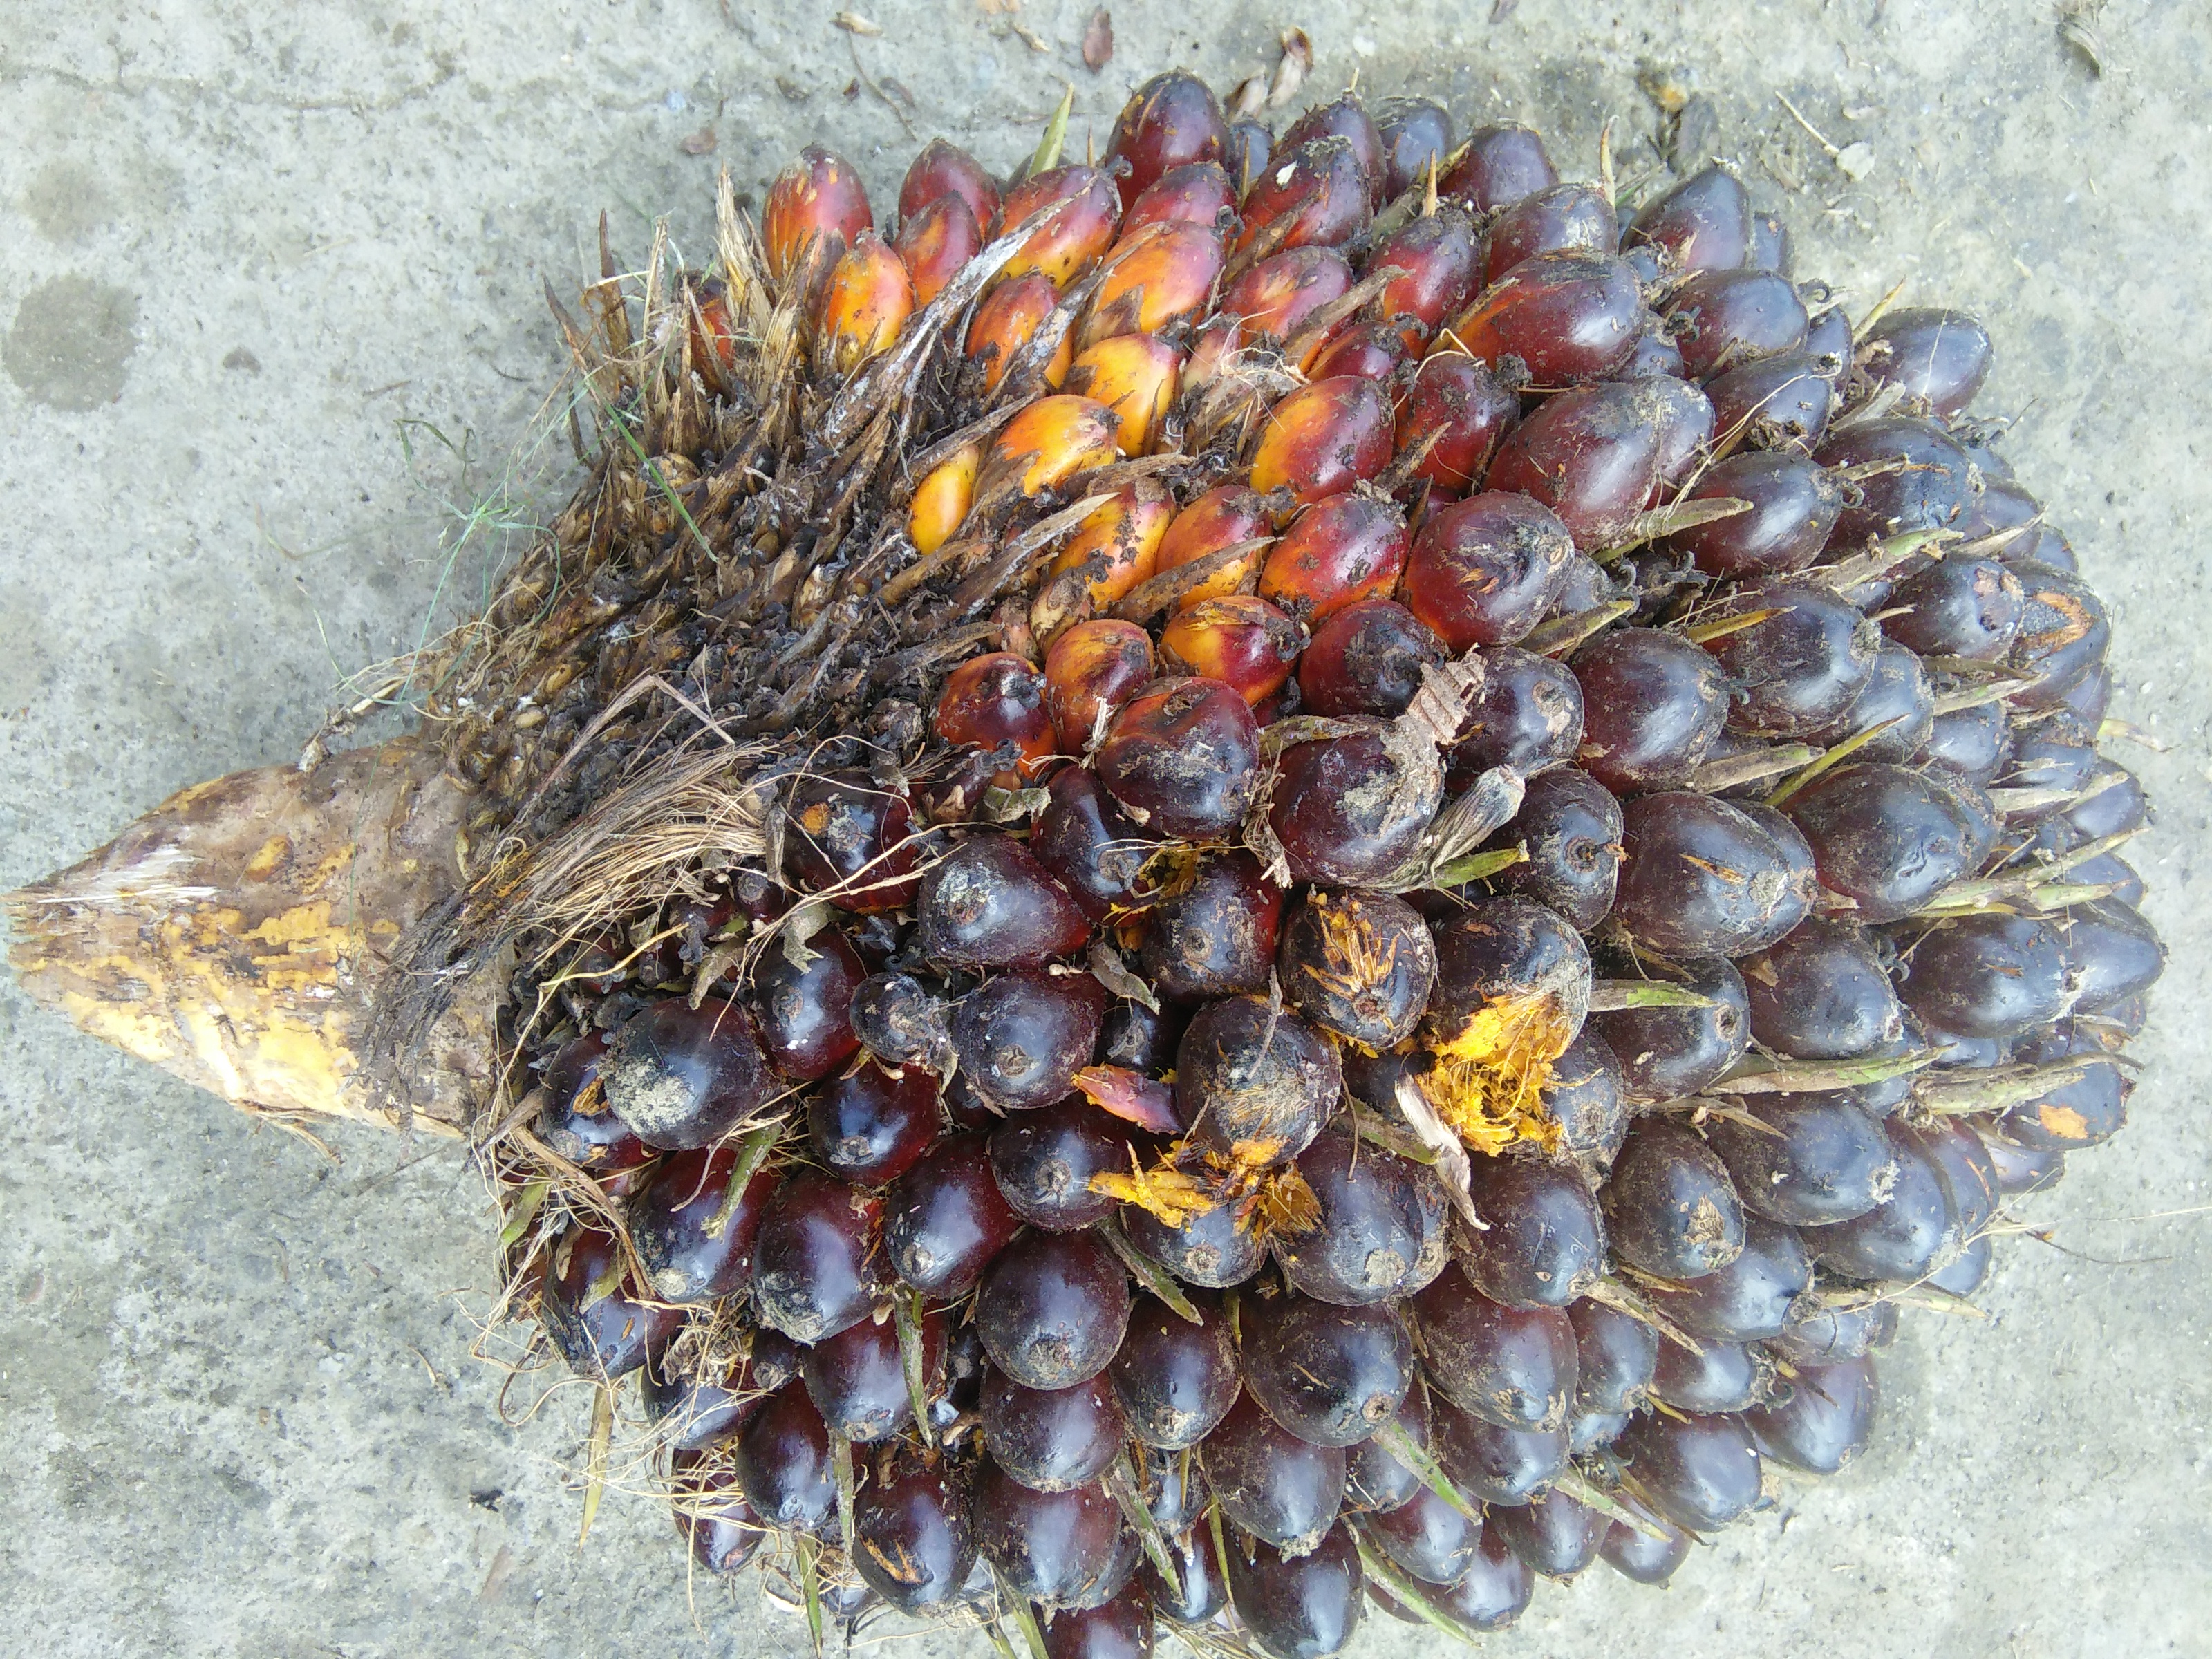
Ripeness: Unripe